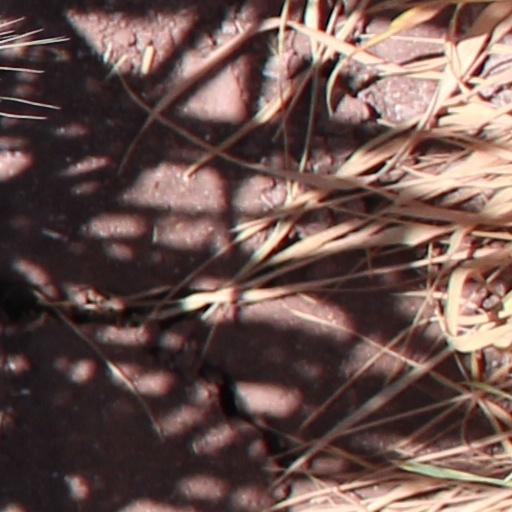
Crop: wheat